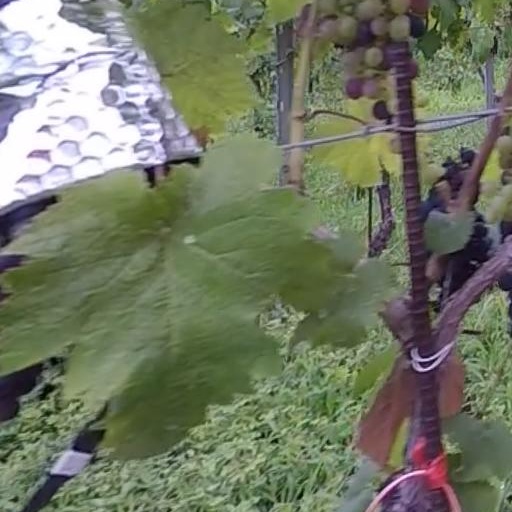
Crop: grape